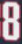
Number: 8